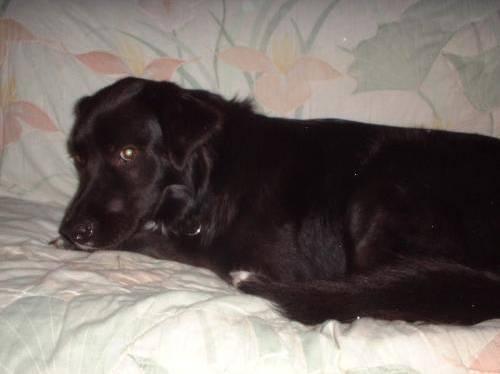
dog